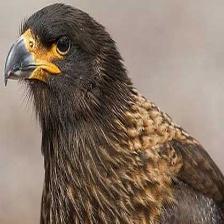
Species: STRIATED CARACARA
Scientific name: PHALCOBOENUS AUSTRALIS